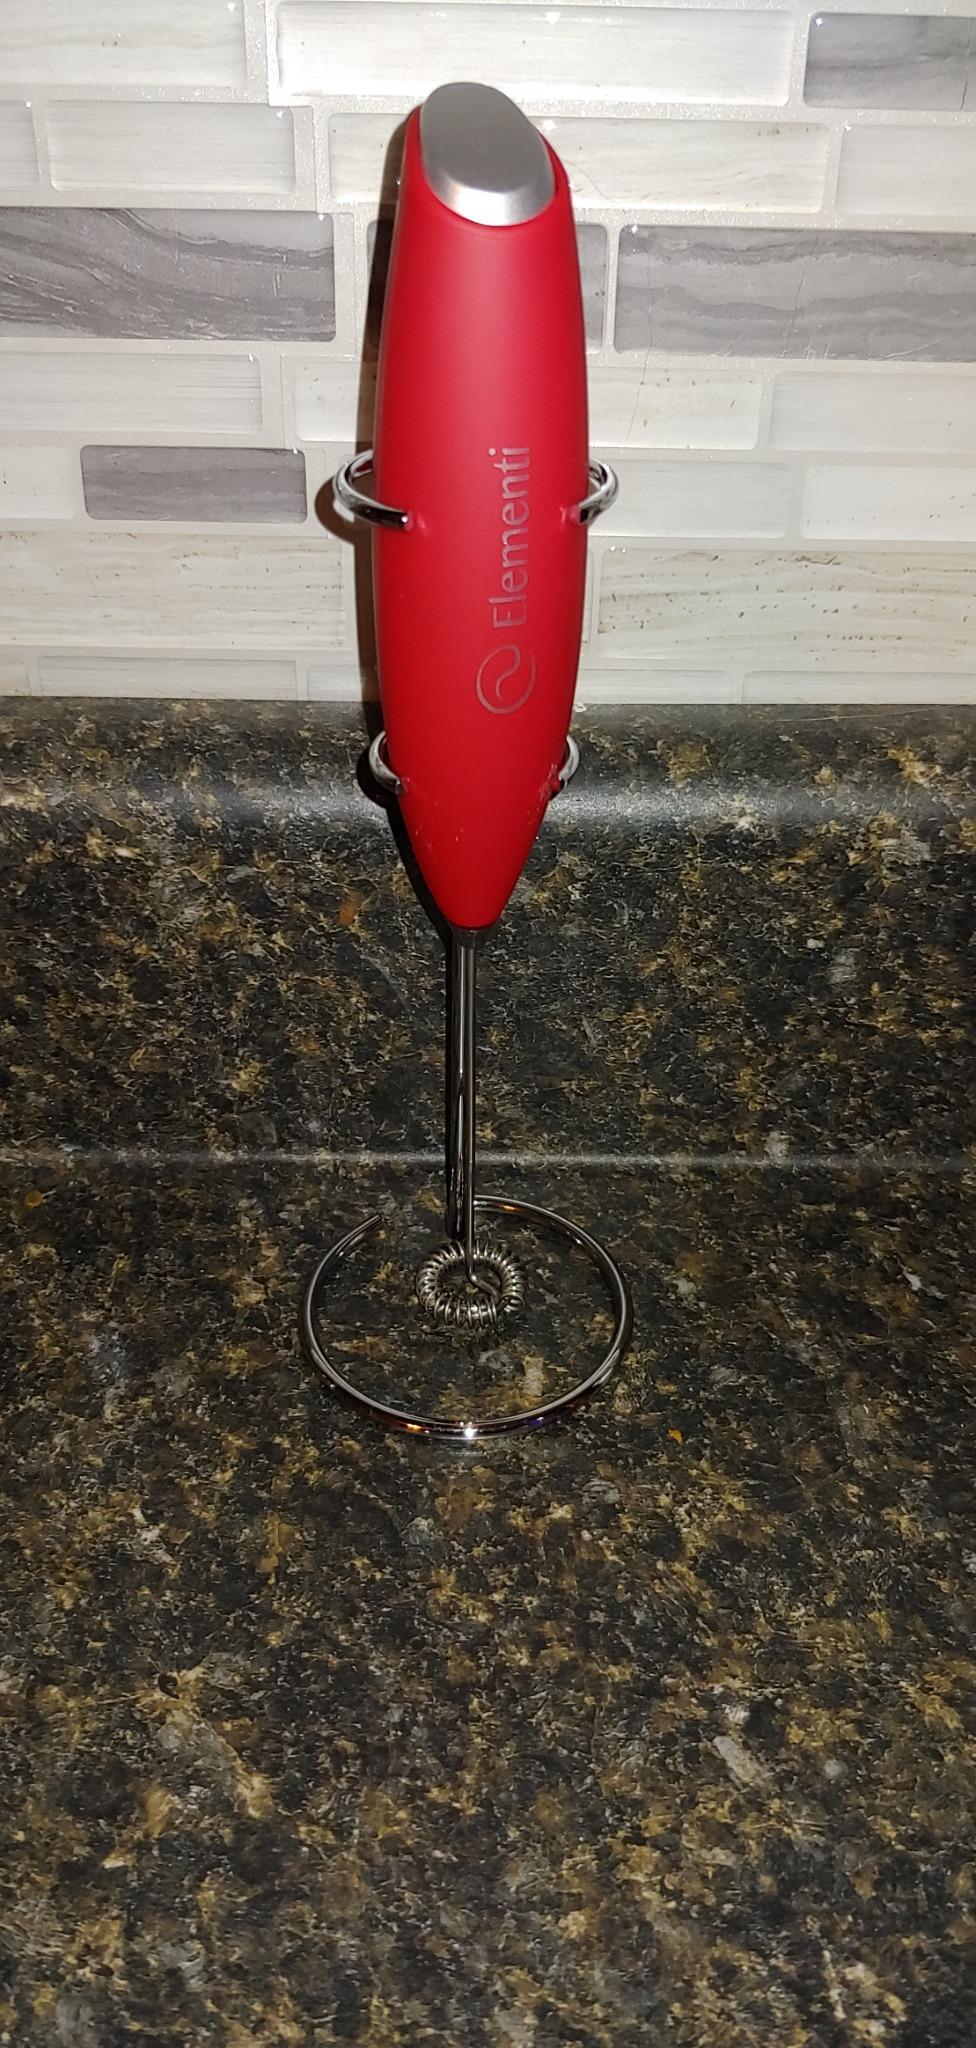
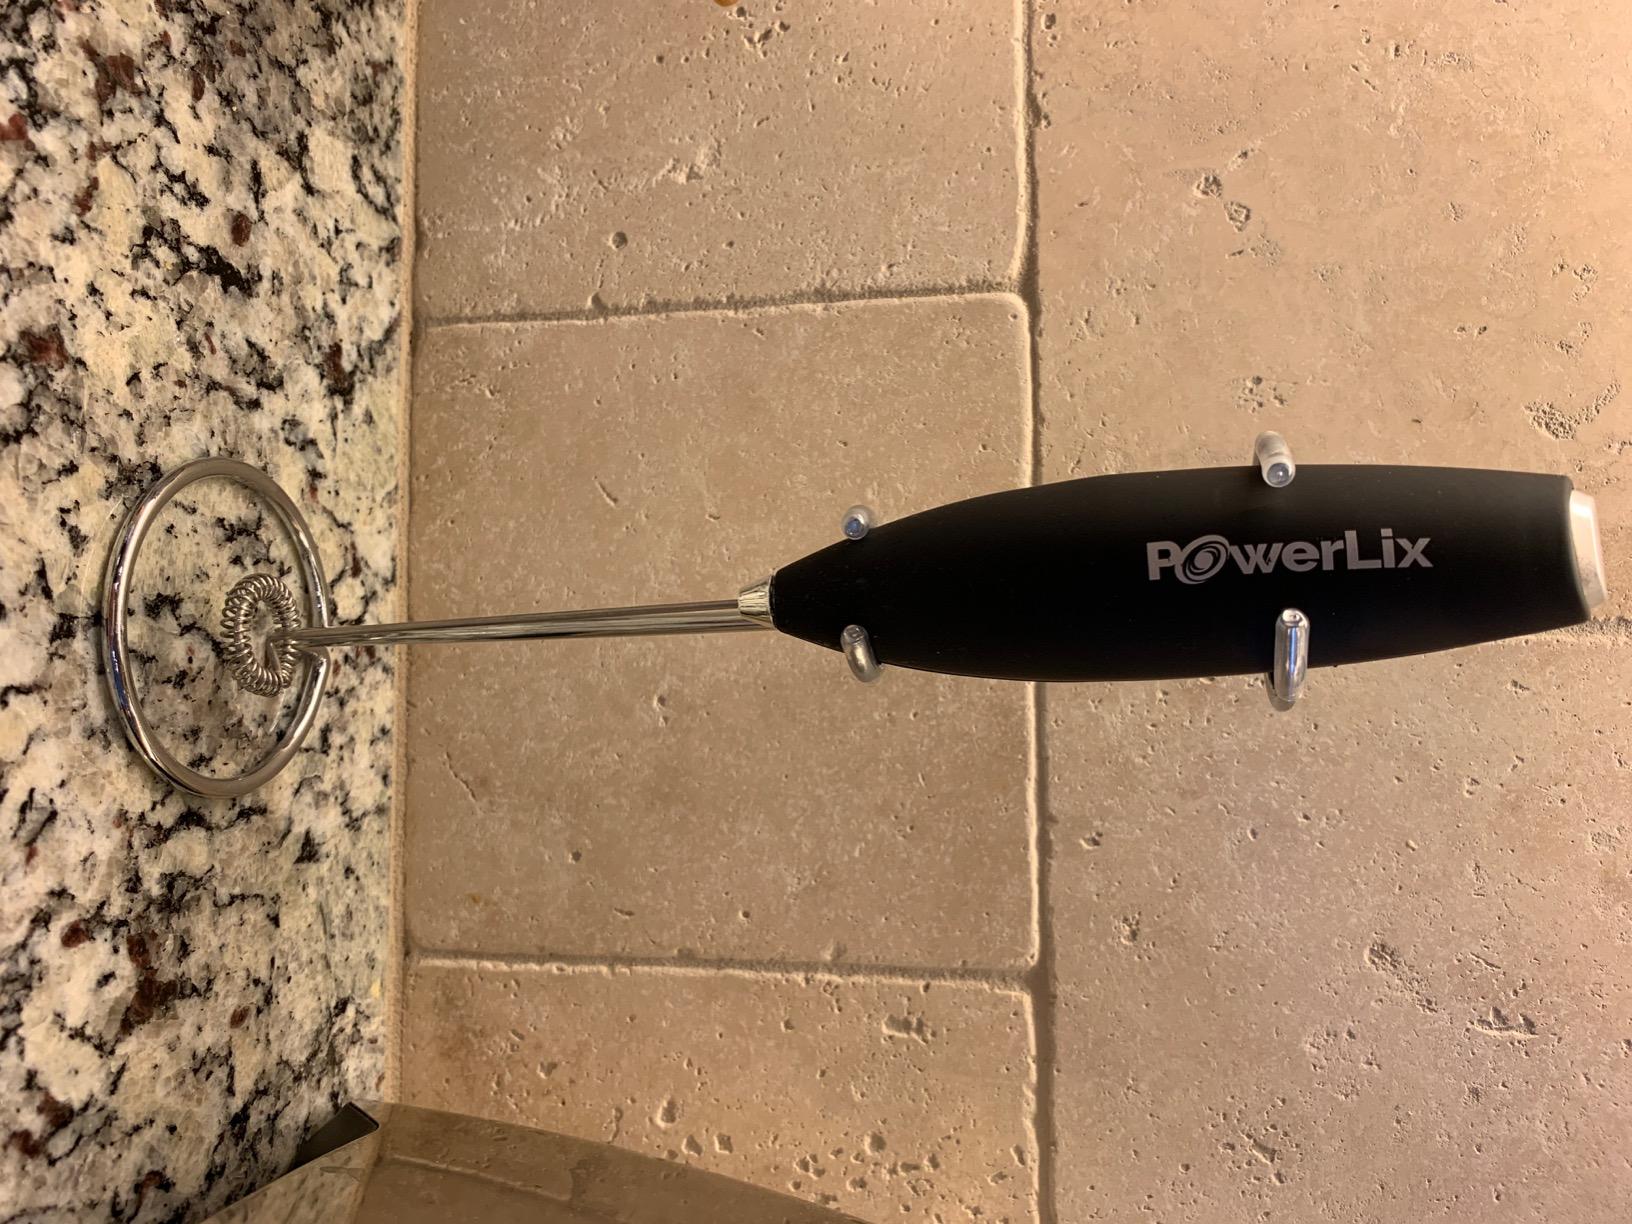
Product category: items_mixer
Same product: no